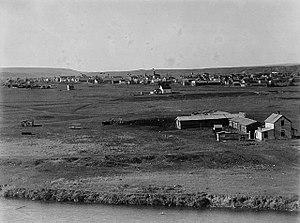
Calgary est la plus grande ville de la province canadienne de l'Alberta. Elle est située dans le sud de la province, dans une région de collines et de plateaux à environ 45 km à l'est-sud-est des montagnes Rocheuses. Elle se trouve à 281 km au sud d'Edmonton, à 669 km à l'ouest de Regina, à 673 km à l'est-nord-est de Vancouver et à 2 708 km à l'ouest-nord-ouest de Toronto.Troisième ville du Canada par le nombre d'habitants, elle comptait, selon le recensement de 2014, 1 195 194 habitants. Sa région économique compte quant à elle 1 511 800 habitants, ce qui en fait la première d'Alberta devant Edmonton. Le « corridor Calgary-Edmonton » est la région urbaine la plus peuplée entre Toronto et Vancouver. Elle tire son nom d'une plage située sur l'île de Mull en Écosse. Les habitants de Calgary sont appelés « Calgariens ».